Dechencholing Palace

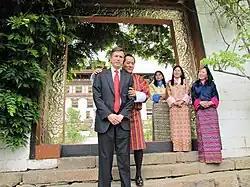
Dechencholing Palace, Thimphu

Dechencholing Palace ("") is located in Thimphu, the capital of Bhutan, to the north of the Tashichho Dzong and north of the city centre. It was built in 1953 by the third king of Bhutan "Druk Gyalpo" Jigme Dorji Wangchuck.